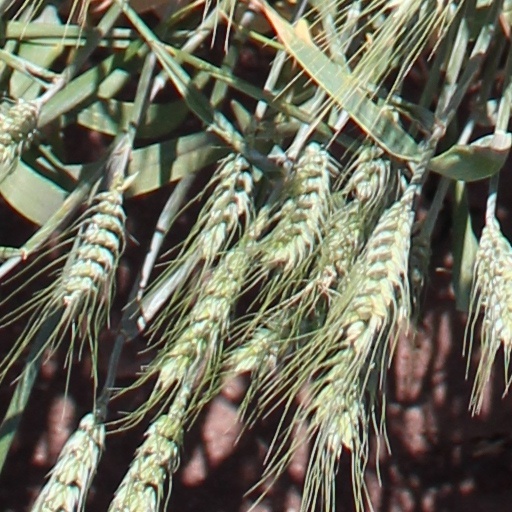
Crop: wheat